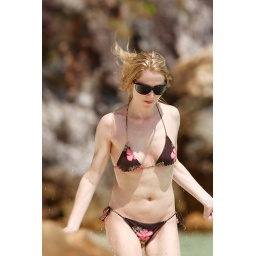
Blonde girl in bikini running through water at beach. Rawa Island, Malaysia